Seaside Village Historic District

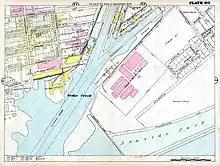
The land that Seaside Village was built on was called the Crane Tract because it belonged to the Crane Corporation, which had a large factory shown in pink on the map. The Crane Tract is on the upper right. The plots shown along Atlantic Avenue were part of the Crane Tract and were apparently plans for buildings that were never built.

William H. Ham graduated from Dartmouth College in 1897 and in 1898 from the Thayer School (Dartmouth) of Civil Engineering and Architecture. From 1908 to 1916 Mr. Ham was a member of the firm of French and Hubbard, consulting engineers on factory buildings. He then became manager of the Bridgeport Housing Company.